Metallurgical coal

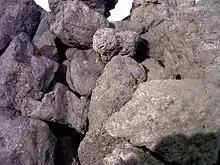
Raw coke

Metallurgical coal or coking coal is a grade of coal that can be used to produce good-quality coke. Coke is an essential fuel and reactant in the blast furnace process for primary steelmaking. The demand for metallurgical coal is highly coupled to the demand for steel. Primary steelmaking companies often have a division that produces coal for coking, to ensure a stable and low-cost supply.